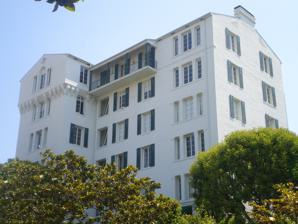
Building: Colonial House (West Hollywood, California)
Country: United States of America
Year built: 1930
United States historic place Colonial House U.S. National Register of Historic Places Colonial House in 2008 Location 1416 N. Havenhurst Drive, West Hollywood, California Coordinates 34°5′45″N 118°21′35″W / 34.09583°N 118.35972°W / 34.09583; -118.35972 Area 0.5 acres (0.20 ha) Built 1930 ( 1930 ) Architectural style Colonial Revival, French Colonial NRHP reference No. 82002190 Added to NRHP April 15, 1982 Colonial House is a historic seven-story building in West Hollywood, California , U.S. It was built in 1930, and it was designed by architect Leland A. Bryant . It has been listed on the National Register of Historic Places since April 15, 1982. Description The architectural style is French colonial, and it was built on an 80-by-190-foot (24 by 58 m) lot just south of Sunset Boulevard. The Colonial House has long been a home to celebrities. Some early Hollywood residents have included Jamie Lee Curtis, Bette Davis, Cary Grant, Clark Gable, Carol Lombard, Myrna Loy, Eddie Cantor, William Powell, Norma Talmadge and Joan Blondell. In recent years pop singer Katy Perry purchased a residence, continuing the building's legacy for being a home for stars. See also Château Élysée References